Benjamin Herschel Babbage

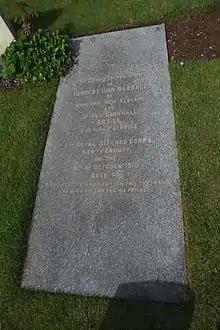
Grave of Herbert Ivan Babbage in Cathays Cemetery, Cardiff, Wales

The National Library of New Zealand has a collection of his photographs. Babbage Place in Wanganui was named for him.